Yap

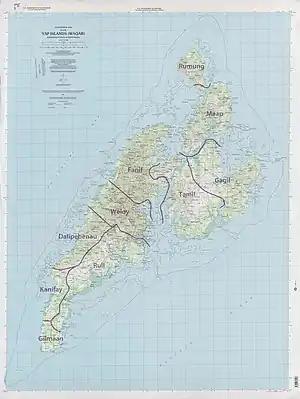
A detailed Yap map.

The climate type of Yap Island belongs to the typical tropical rainforest climate (Köppen: "Af"), with high temperature and rainy weather throughout the year, and the most humid time of the year is from June to October.